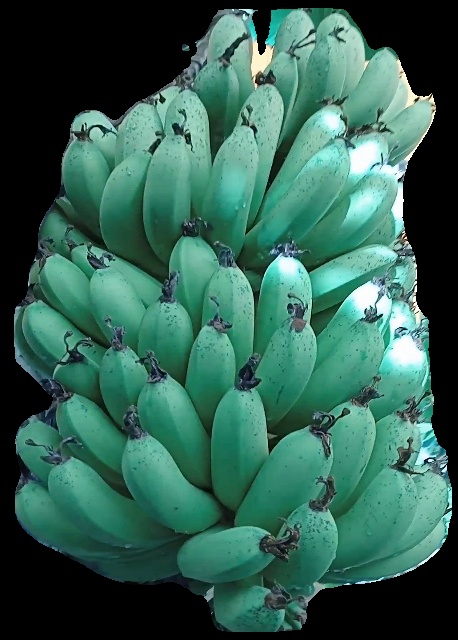
Variety: pachbale
Grade: grade1